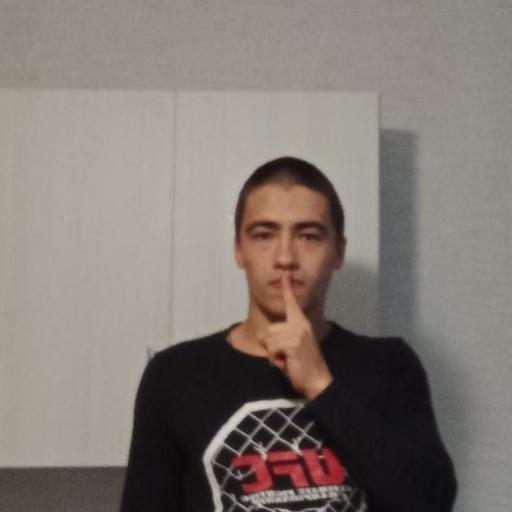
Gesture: mute